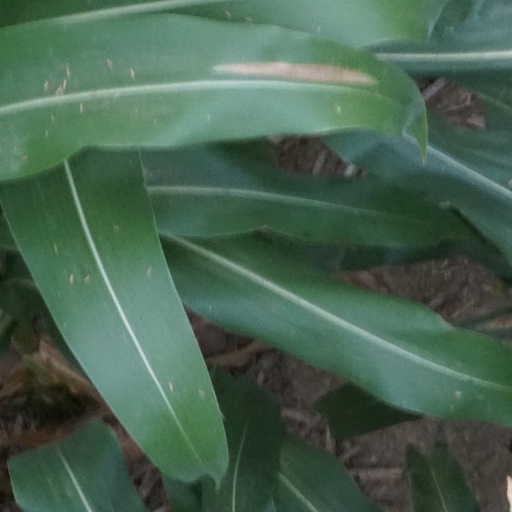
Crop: maize; corn